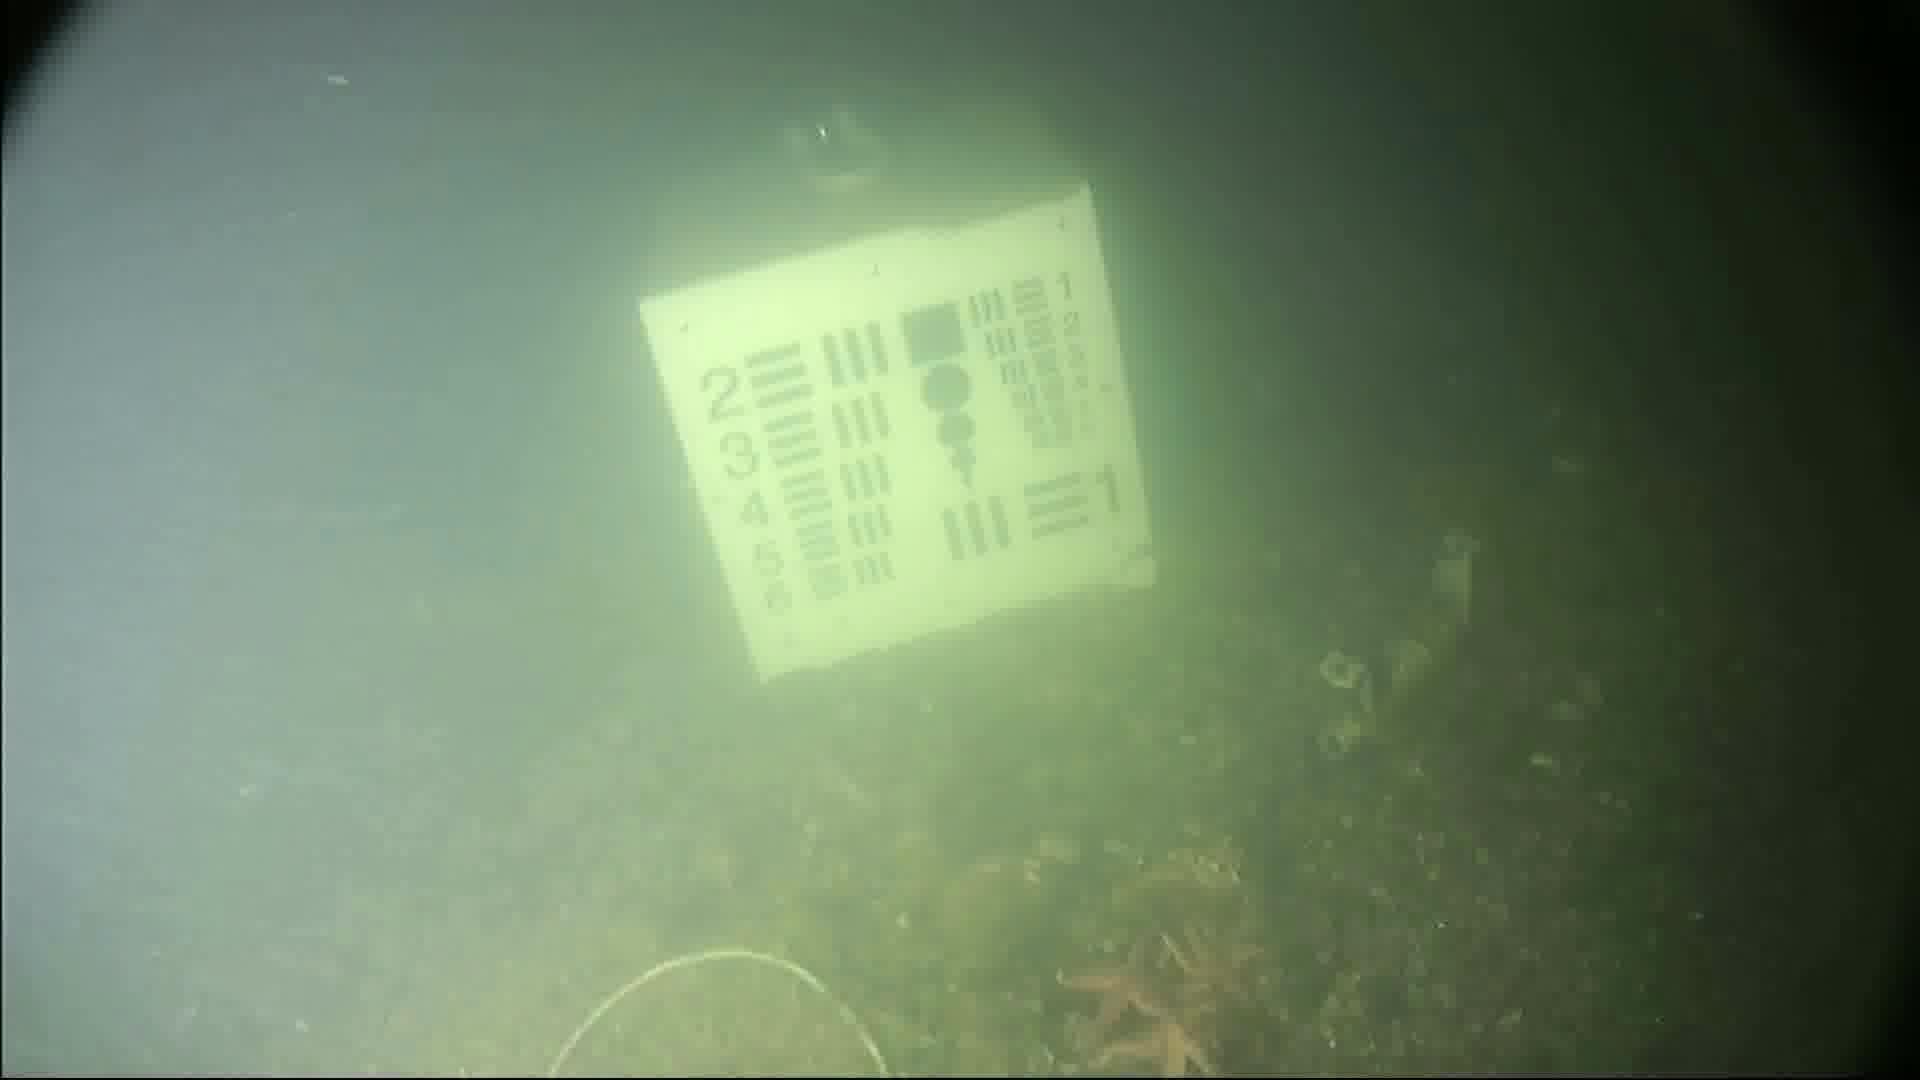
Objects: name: starfish
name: crab